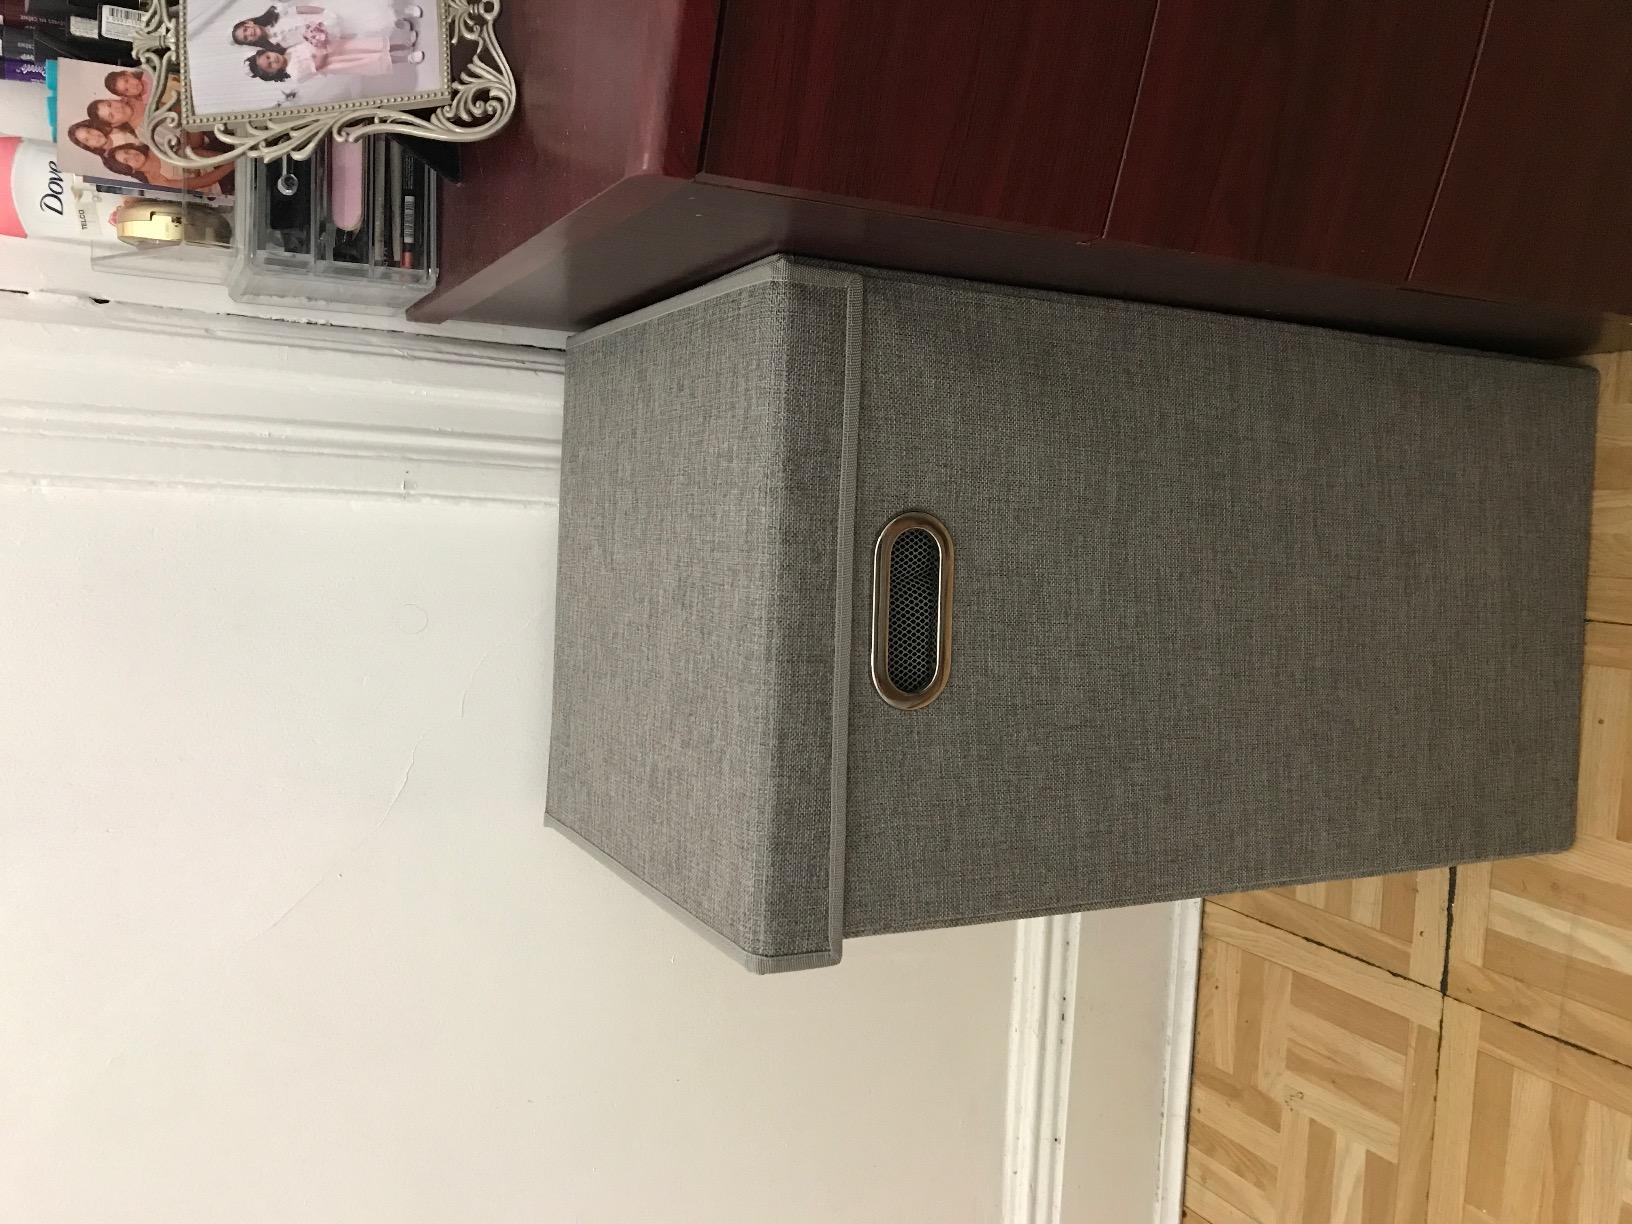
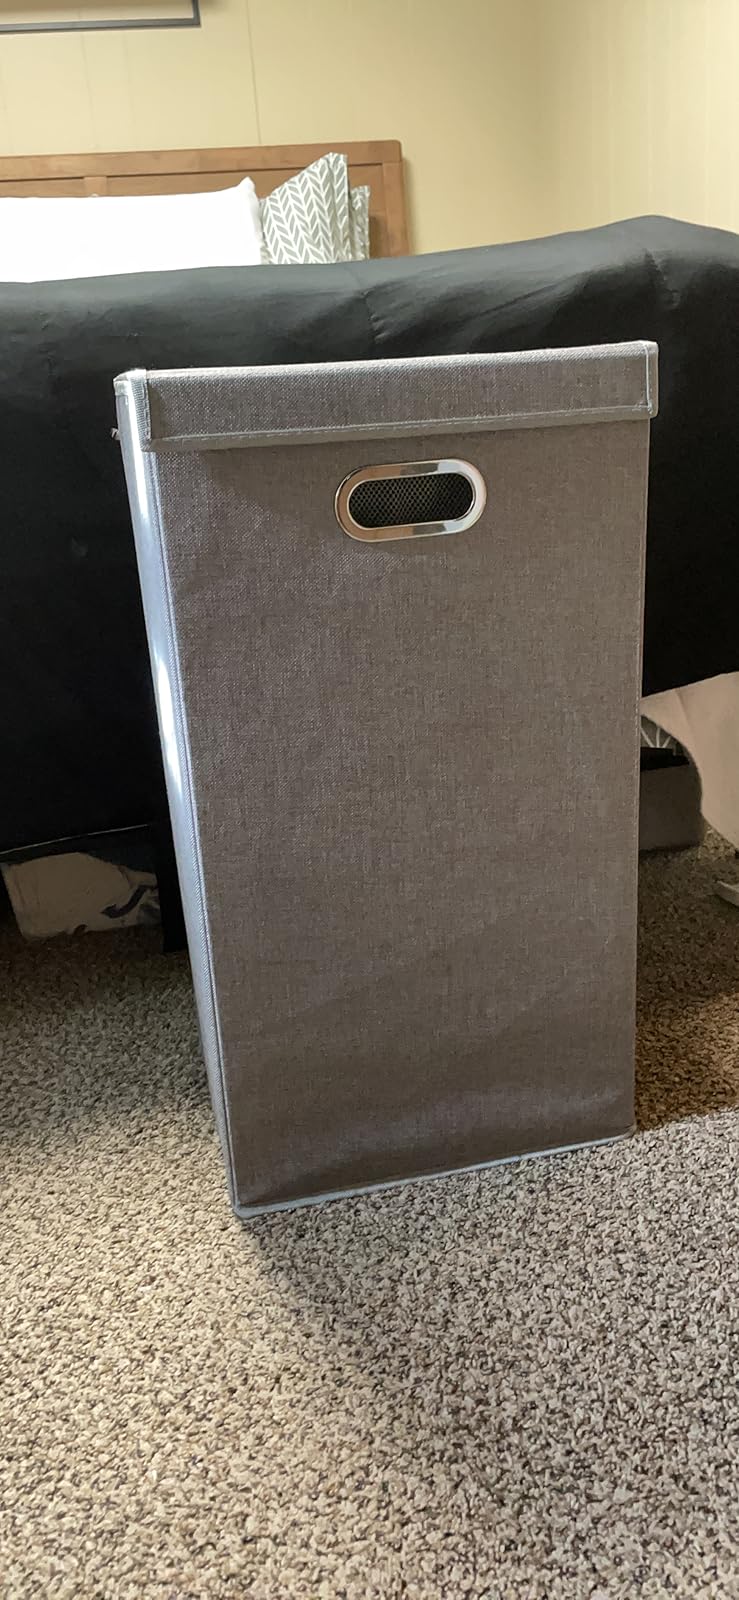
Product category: items_hamper
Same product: yes